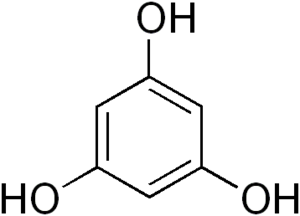
Le phloroglucinol ou benzène-1,3,5-triol est un composé organique aromatique, utilisé dans la synthèse de produits pharmaceutiques et d'explosifs. C'est un antispasmodique entrant dans la composition de médicaments génériques du même nom, ou encore du Spasfon.